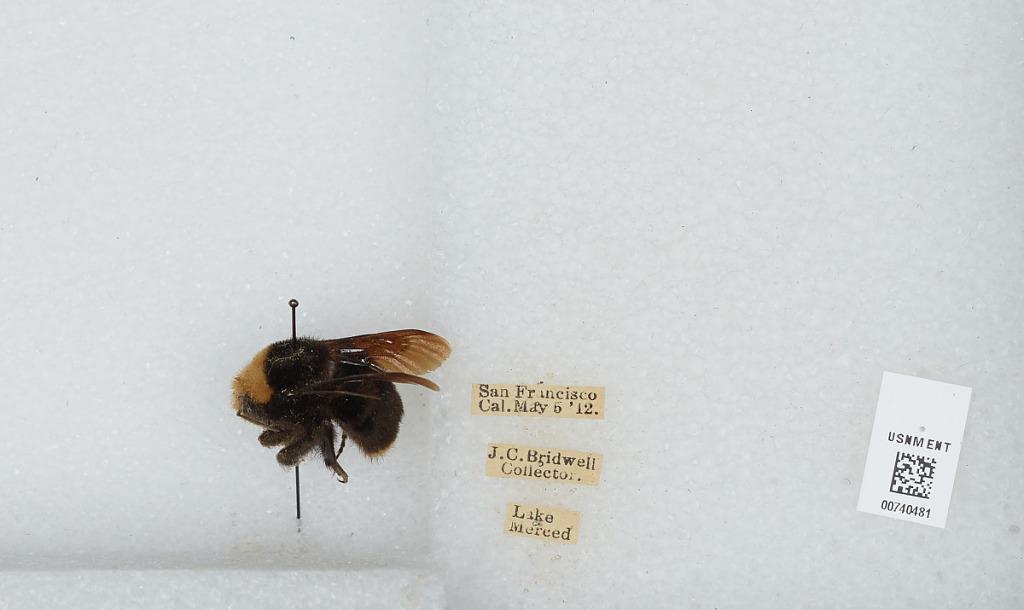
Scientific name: Bombus (Pyrobombus) vosnesenskii Radoszkowski
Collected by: J. Bridwell
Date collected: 1912-5-5
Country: United States
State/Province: California
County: San Francisco
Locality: Lake Merced
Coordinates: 37.72, -122.495